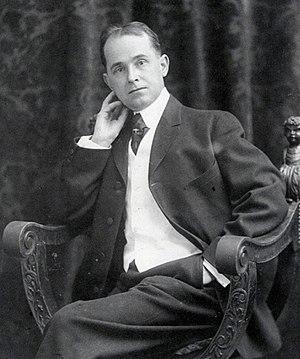
How a Mosquito Operates, sorti en 1912, est un dessin animé muet en noir et blanc réalisé par l'auteur de bande dessinée et réalisateur américain Winsor McCay. Il est également connu sous les titres The Story of a Mosquito et Winsor McCay and his Jersey Skeeters. Ce court métrage, qui dure six minutes, raconte l'histoire d'un moustique géant qui tourmente un homme endormi. Il s'agit d'un des premiers dessins animés réalisés et le moustique de ce film est considéré comme le premier insecte de l'histoire du cinéma d'animation.